Photoinhibition

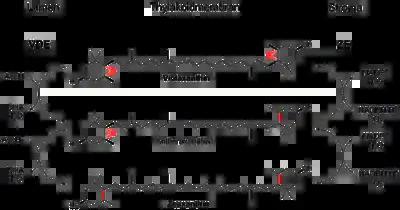
The xanthophyll cycle is important in protecting plants from photoinhibition

Plants have mechanisms that protect against adverse effects of strong light. The most studied biochemical protective mechanism is non-photochemical quenching of excitation energy. Visible-light-induced photoinhibition is ~25% faster in an "Arabidopsis thaliana" mutant lacking non-photochemical quenching than in the wild type. It is also apparent that turning or folding of leaves, as occurs, e.g., in "Oxalis" species in response to exposure to high light, protects against photoinhibition.